Yamaga Sokō

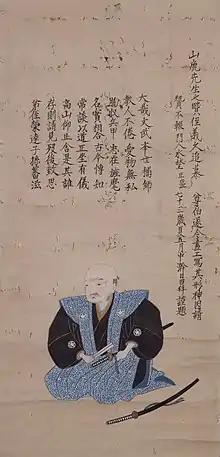
Portrait of Yamaga Sokō, with inscription by Mizuno Masamori

was a Japanese military writer and philosopher under the Tokugawa shogunate of Edo period in Japan. As a scholar he applied the Confucian idea of the "superior man" to the samurai class of Japan. This became an important part of the samurai way of life and code of conduct.